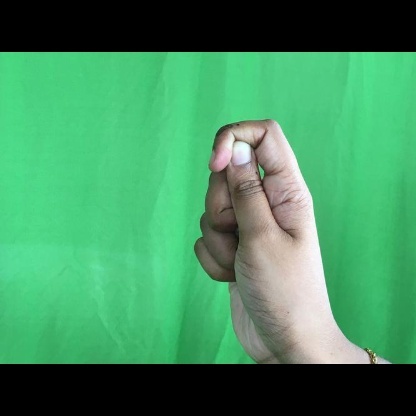
Mudra: Kapith